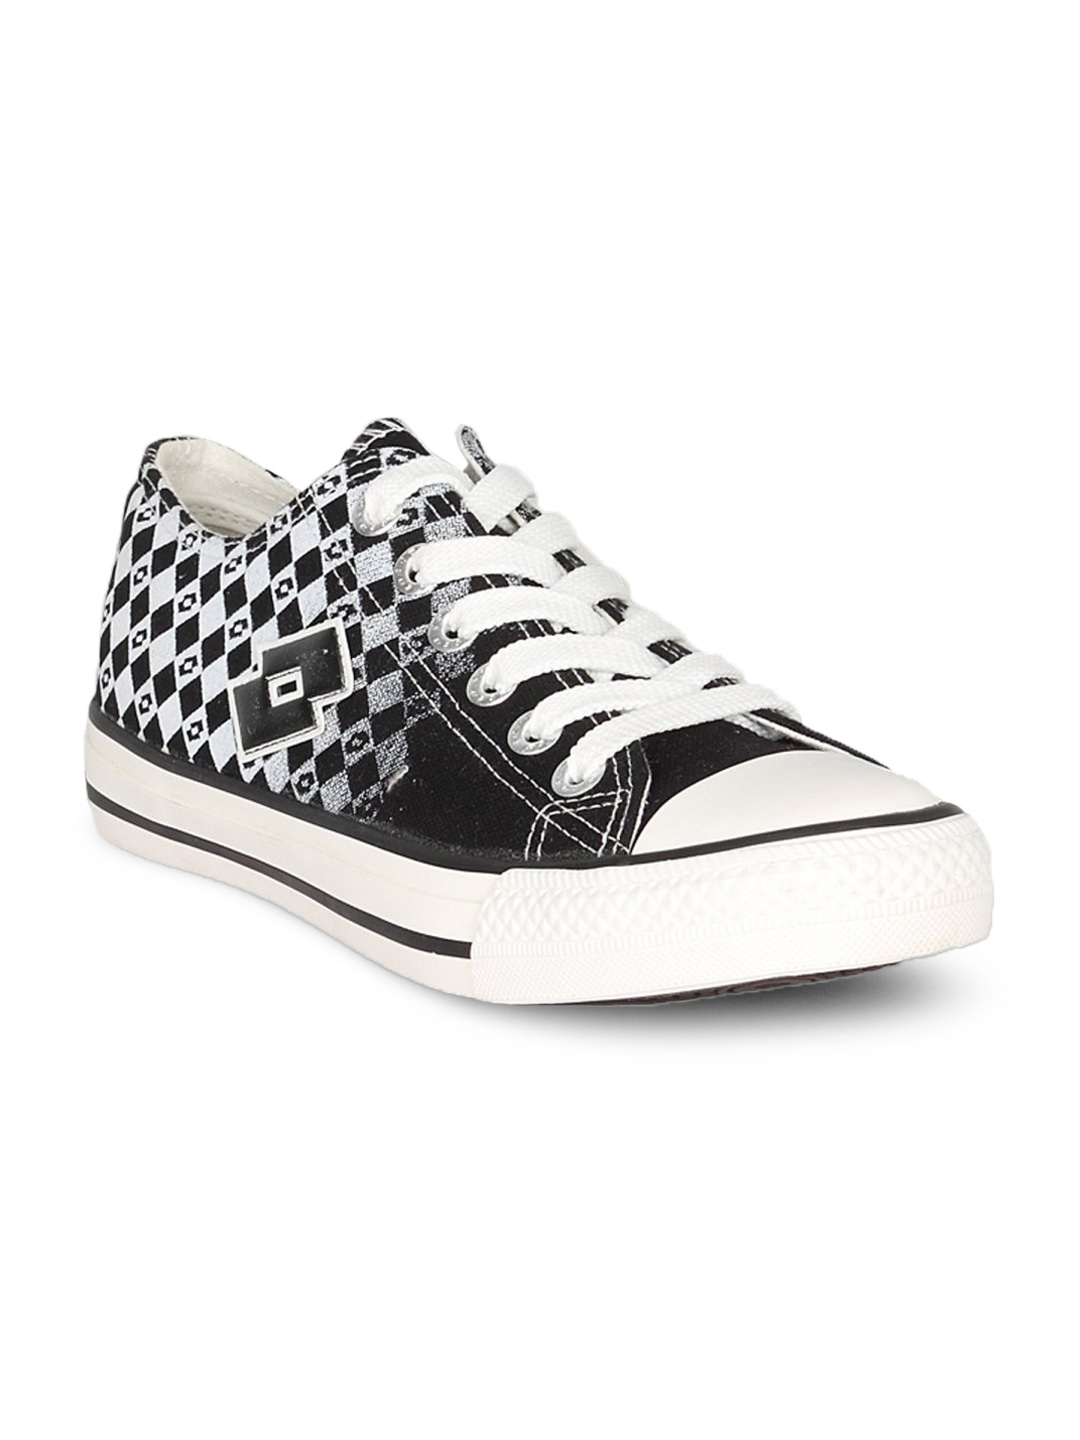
Lotto Unisex Canvas Black Check Shoe
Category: Footwear / Shoes / Casual Shoes
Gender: Unisex
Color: Black
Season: Summer 2011
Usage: Casual